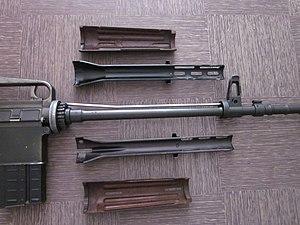
photo AR10